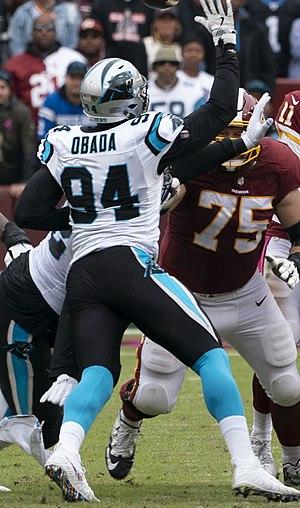
Efe Obada est un joueur anglo-nigérian de football américain qui joue au poste de defensive end pour les Panthers de la Caroline de la National Football League. Il n'a pas joué au football universitaire et devient le premier joueur international à passer directement d'une ligue européenne à la NFL.